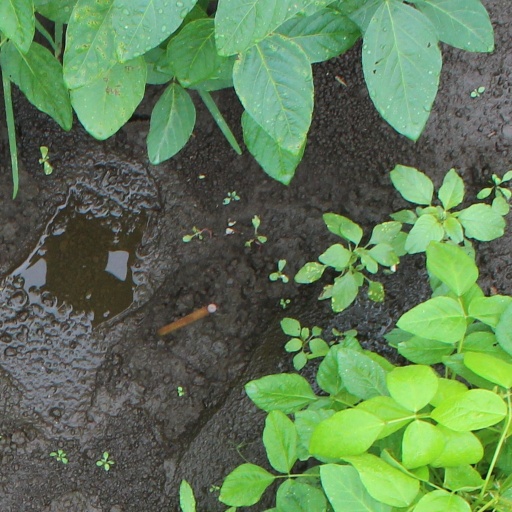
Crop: soybean